Cameron Silver

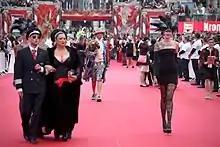
Cameron Silver arriving at Life Ball 2014

Cameron Silver is a fashion director, retailer, author, and entertainment personality. Silver is the former fashion director of the brand Halston.